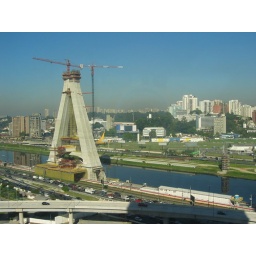
Deep Blue sky in the background is amazing; unfortunately the cloud of pollution is not as impressive.